National Zoological Museum of China

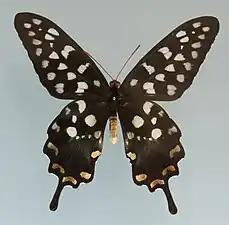
Pharmacophagus antenor (drury) specimen at the National Zoological Museum of China.

The nine showrooms are categorized by the following: Insect Exhibition Pavilion, Insect Hall and Butterfly Hall, Invertebrate Exhibition Pavilion and Invertebrate Hall, Fish and Amphibian Exhibition Pavilion,Animal and Hominid Hall, Bird Exhibition Pavilion, Bird Hall, Mammal Exhibition Pavilion, Endangered Animals Hall, Digital Specimen Exhibition Pavilion, Animal Diversity and Evolution Hall.